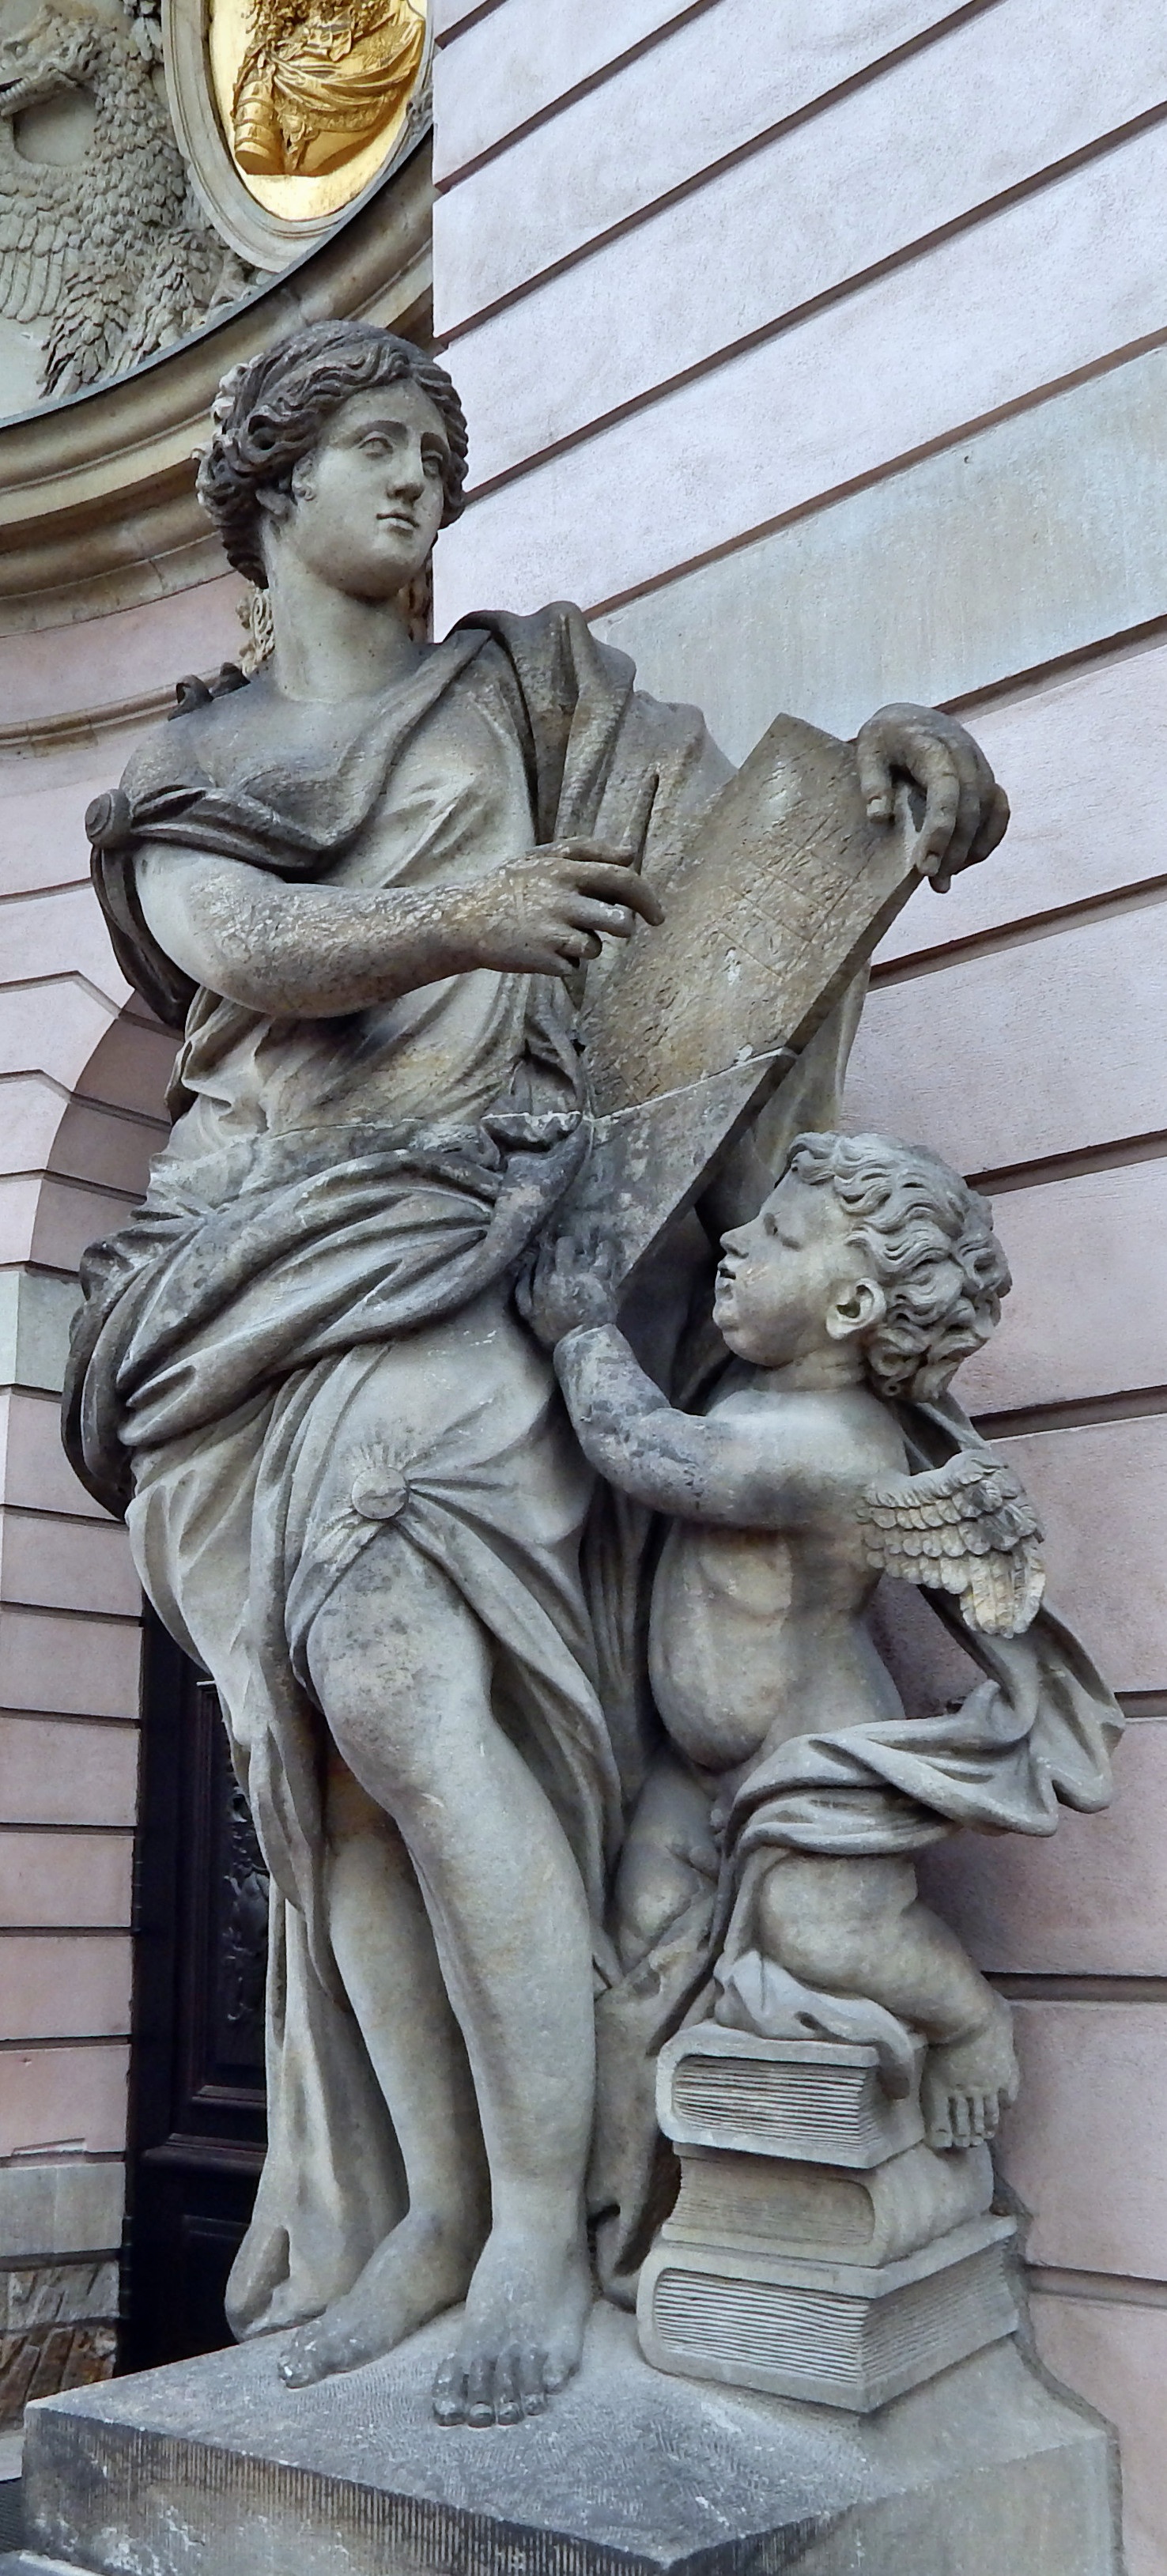
architecture, monument, statue, sculpture, art, temple, berlin, carving, relief, mythology, stone carving, the statue, ancient history, classical sculpture